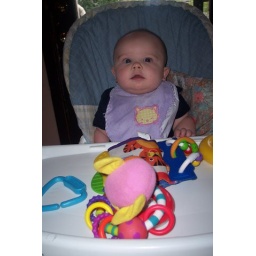
sitting in the big boy high chair at daycare